History of Montenegro

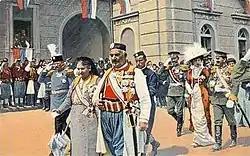
Proclamation of the Kingdom of Montenegro.

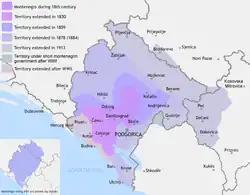
Montenegro territorial expansion (1830–1944)

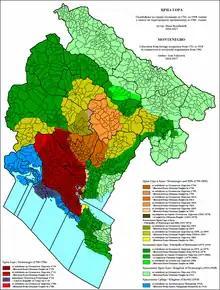
Liberation of Montenegro from foreign occupation from 1711 to 1918

Following the assassination of Danilo by Todor Kadić in Kotor, in 1860, the Montenegrins proclaimed Nicholas I as his successor on August 14 of that year. In 1861–1862, Nicholas engaged in an unsuccessful war against the Ottoman Empire.